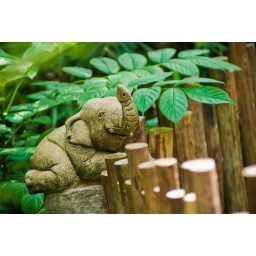
elephant sculpture decoration in tropical wooden fence